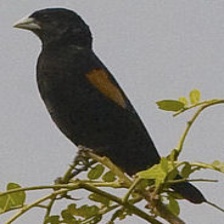
Species: FAN TAILED WIDOW
Scientific name: EUPLECTES AXILLARIS